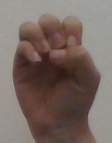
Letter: ha